Potterspury

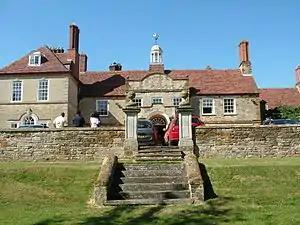
Potterspury Lodge school frontage

Educational provision in the village includes the specialist education needs school Potterspury Lodge School, which helps children with learning difficulties, and John Hellins Primary School. Most leavers go on to Elizabeth Woodville School, formerly Kingsbrook School, in Deanshanger, as their secondary school. John Hellins was a mathematician and astronomer who, as parish priest at Potterspury, founded and taught in the village school.